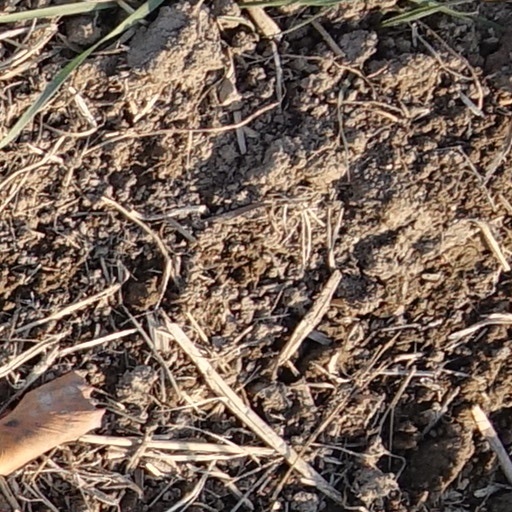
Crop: wheat